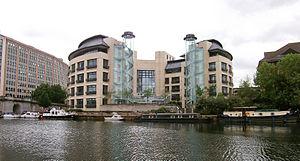
Thames Water est une entreprise britannique chargée de la gestion de l’eau potable et des eaux usées dans l'agglomération de Londres.